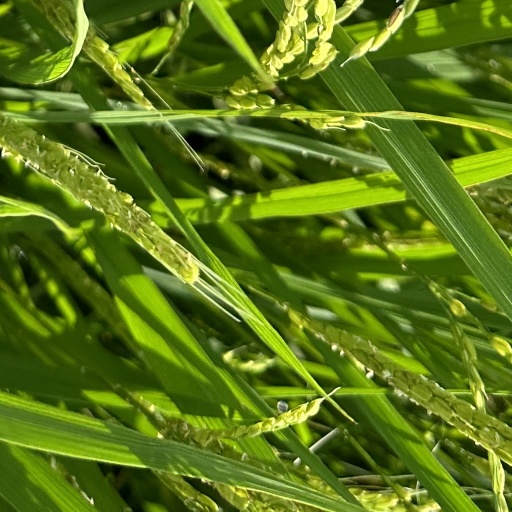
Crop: rice